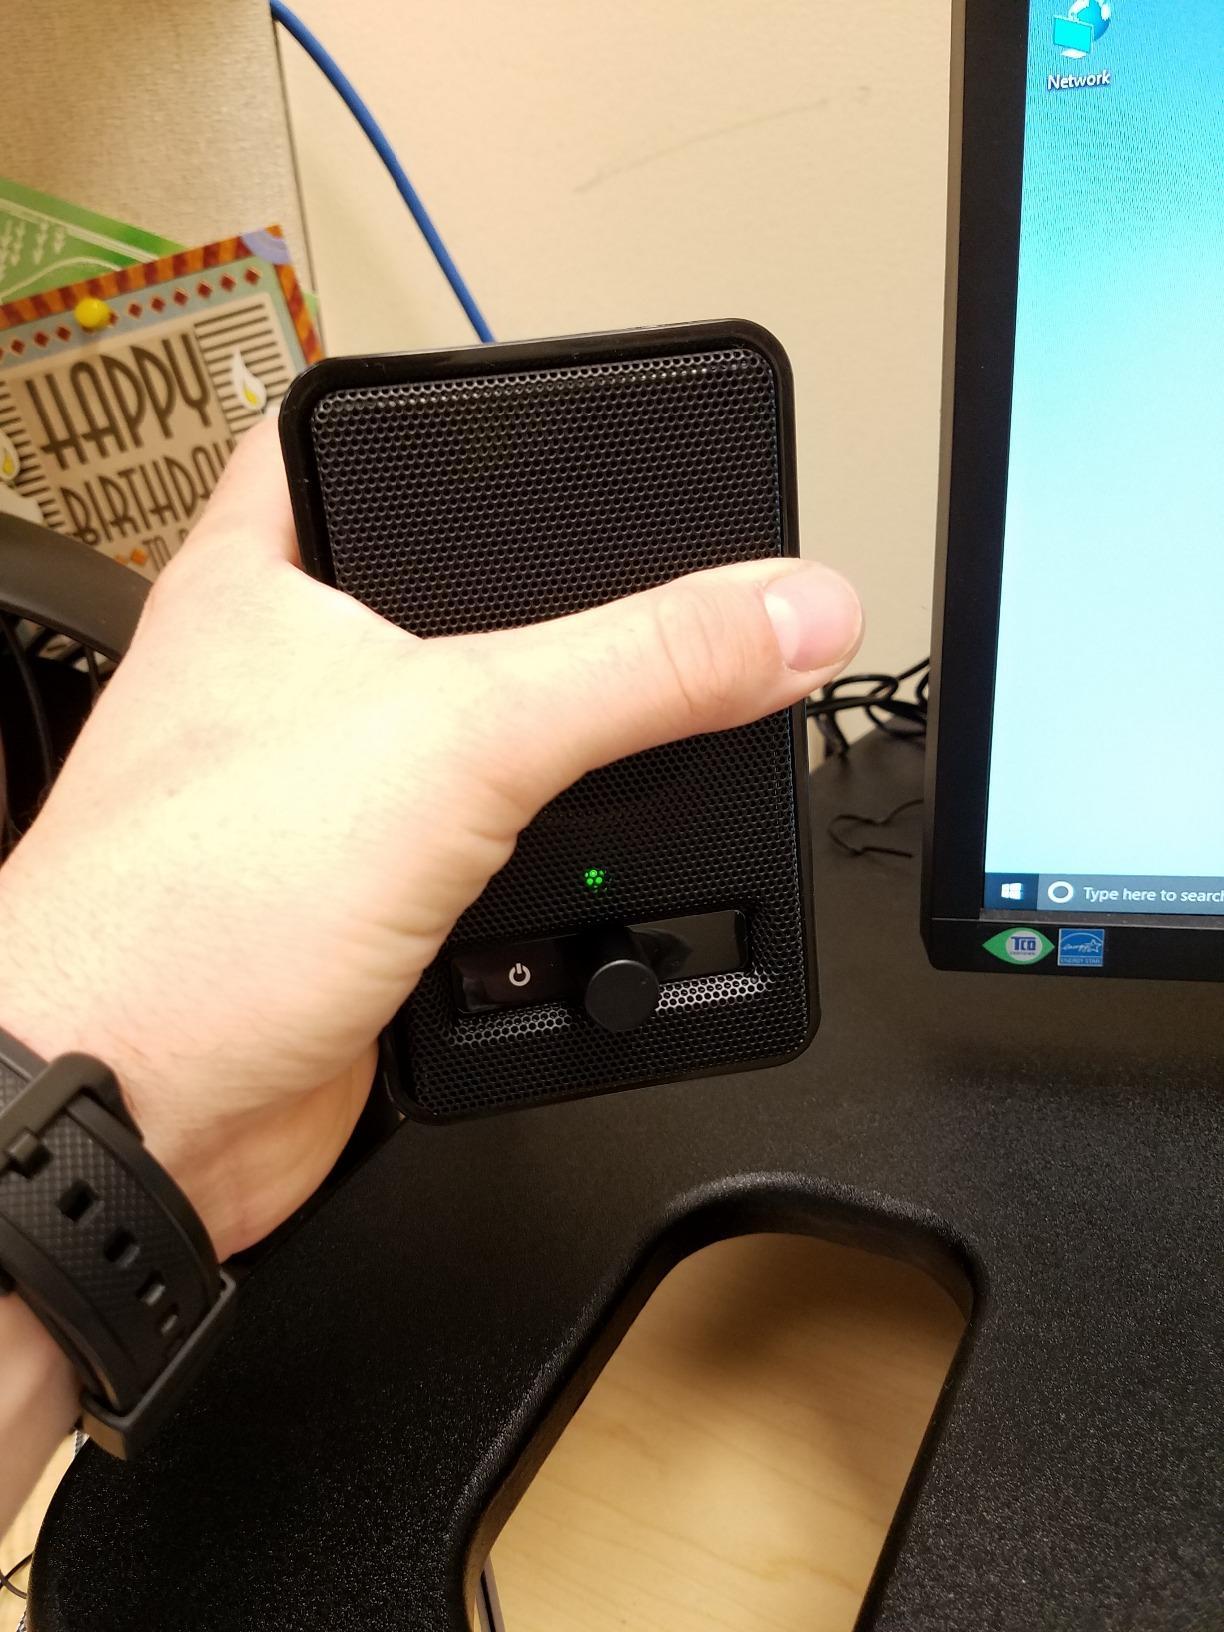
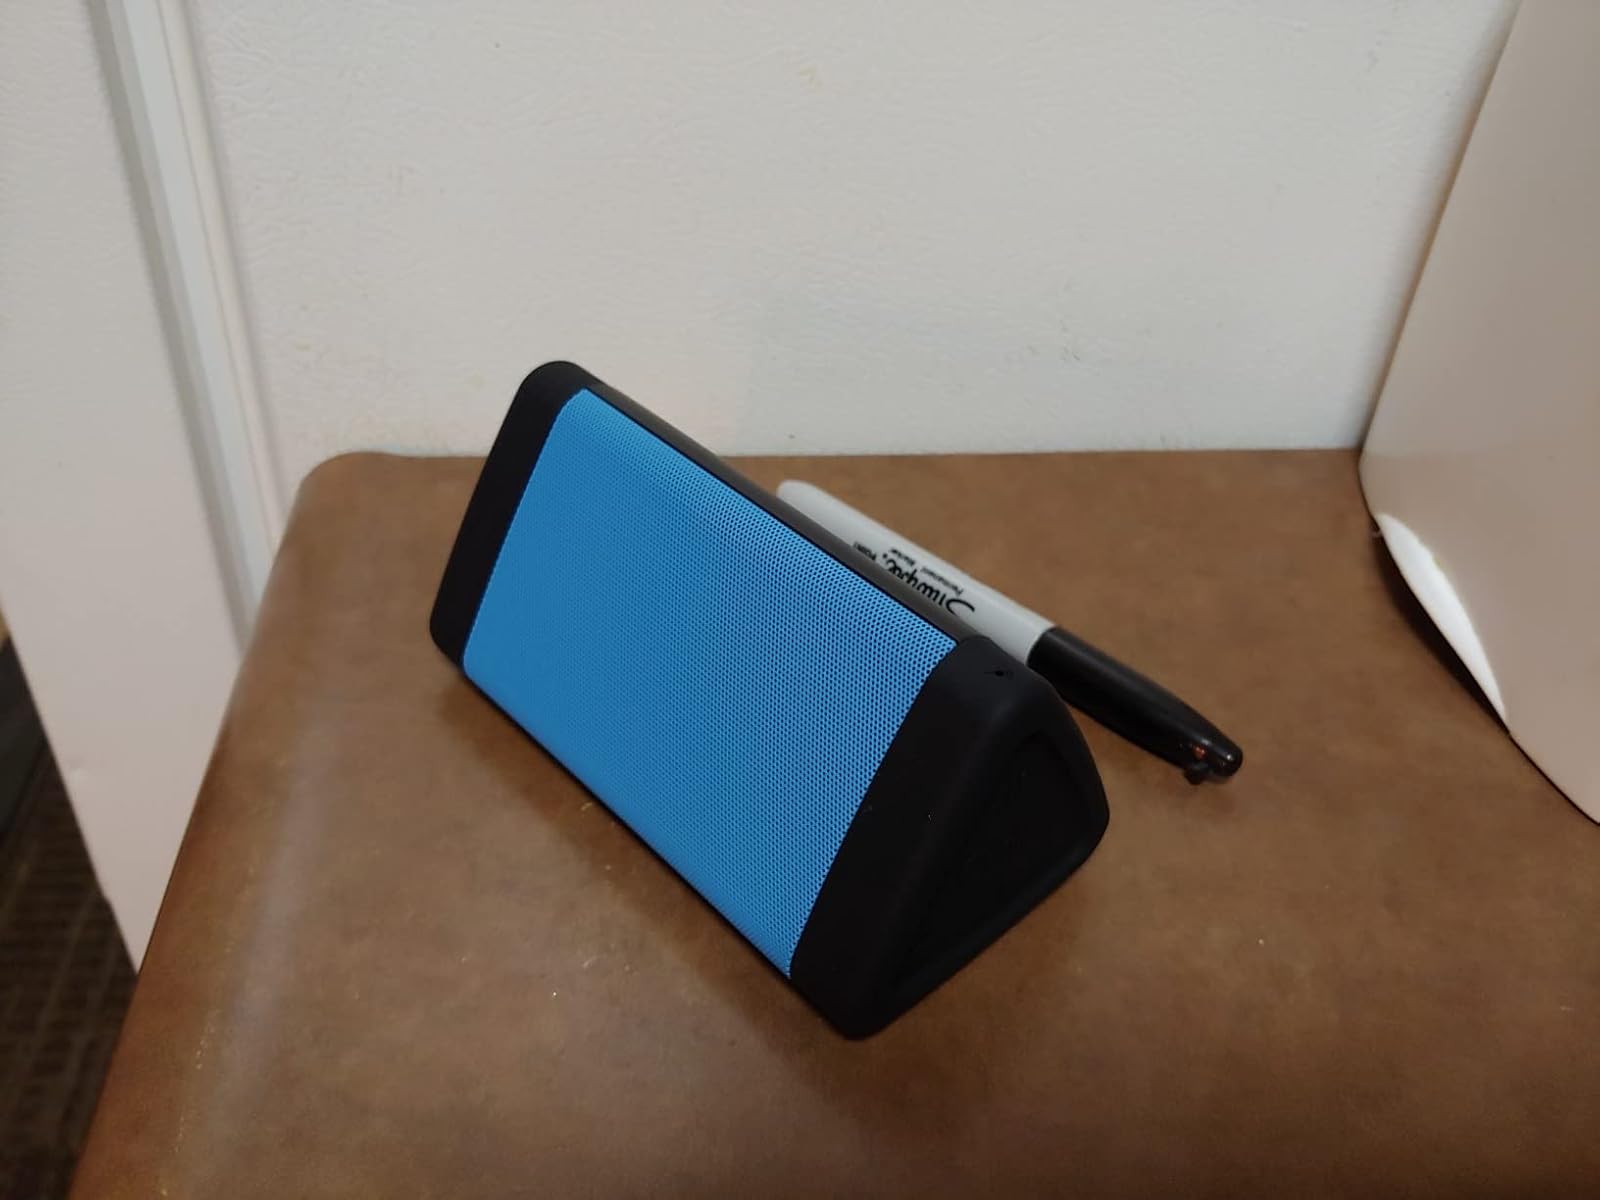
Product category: speaker
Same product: no